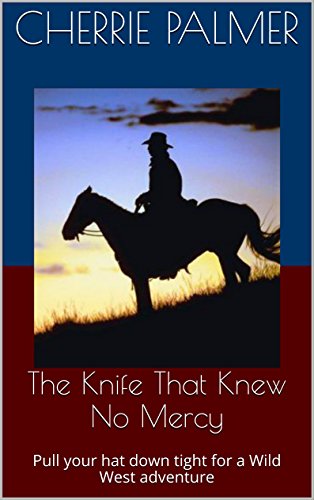
The Knife That Knew No Mercy: Pull your hat down tight for a Wild West adventure
Category: Buy a Kindle
From the Author Hello, if you are like me, you probably grew up reading from a paper bag of old books. That is how I developed a love for those old westerns.With that in mind this idea for a book took hold. I had a blast writing it and hope you enjoy reading it. From the Inside Flap A Cowboy's SoulBorn of leather, bathed in dust, he just is, soul without age or end a nod for hello and in silence he just goes....By: Cherrie Palmer From the Back Cover Hello Cherrie,I'm a fan of this story. What a massively fun ride. The twists and turns neverstopped. I actually felt it got better as it went. As each chapter passed, thepace and intrigue multiplied. As the author myself, from 'Another Evil' onwardyou had me wrapped around your little finger. It was enthralling. And theending had just the right twist to leave you with a smile. I rate thisexcellent as a story.
Features: Can a knife be evil? Can it carry a curse to those who touch it; or is it the measure of a man that creates that evil?